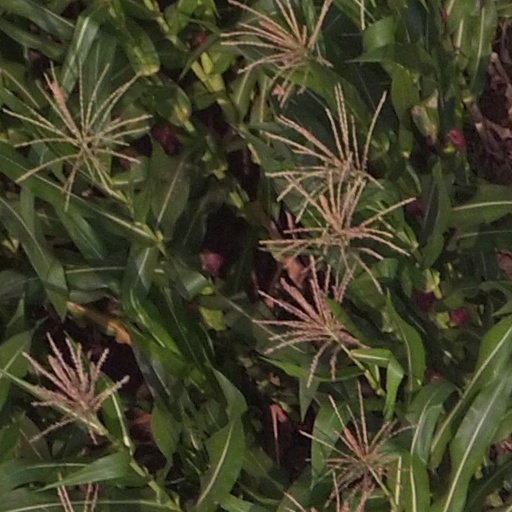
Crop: maize; corn